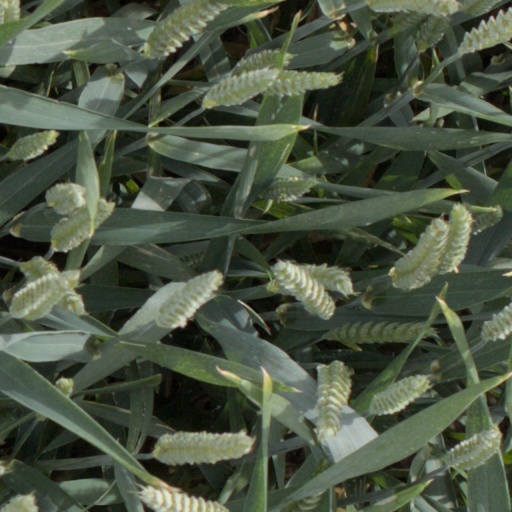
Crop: wheat